Andrew Bynum

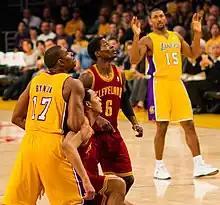
Bynum (#17, being boxed out by Ryan Hollins) and teammate Ron Artest (#15) watch a shot along with Manny Harris (#6) on January 11, 2011

A longer than expected recovery period was needed for Bynum's surgery that caused him to miss the beginning of the 2010–11 NBA season. Bynum gave the Lakers advance notice hours, not weeks, before the opening of training camp. He acknowledged that his doctor told him in advance that he might need more repair to the knee based on findings once the surgery began. Bynum said he would make the same decision again to delay the surgery until after his vacation, even with the knowledge that it would cost him a portion of the upcoming regular season. Kevin Ding of the "Orange County Register" and Michael Rosenberg of Sports Illustrated criticized Bynum for his summer activities and not expecting complications based on his history with injuries and recovery time.